Xavier Guerrero

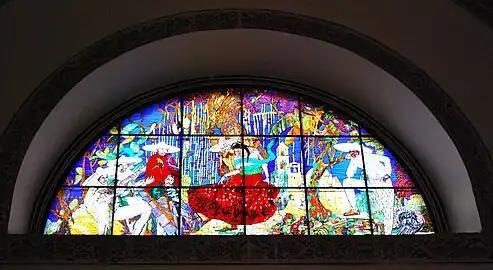
El Jarabe Tapatio created by the artist with Roberto Montenegro.

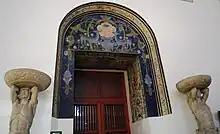
Doorway in the Museum of Light in Mexico City painted by the artist

Xavier Guerrero was born in 1896 with the name Javier Guerrero Saucedo Francisco, using the variant "Xavier Guerrero" as his professional name. He was born in San Pedro de las Colonias, Coahuila to Toalul Guerrero and Marion Saucedo.